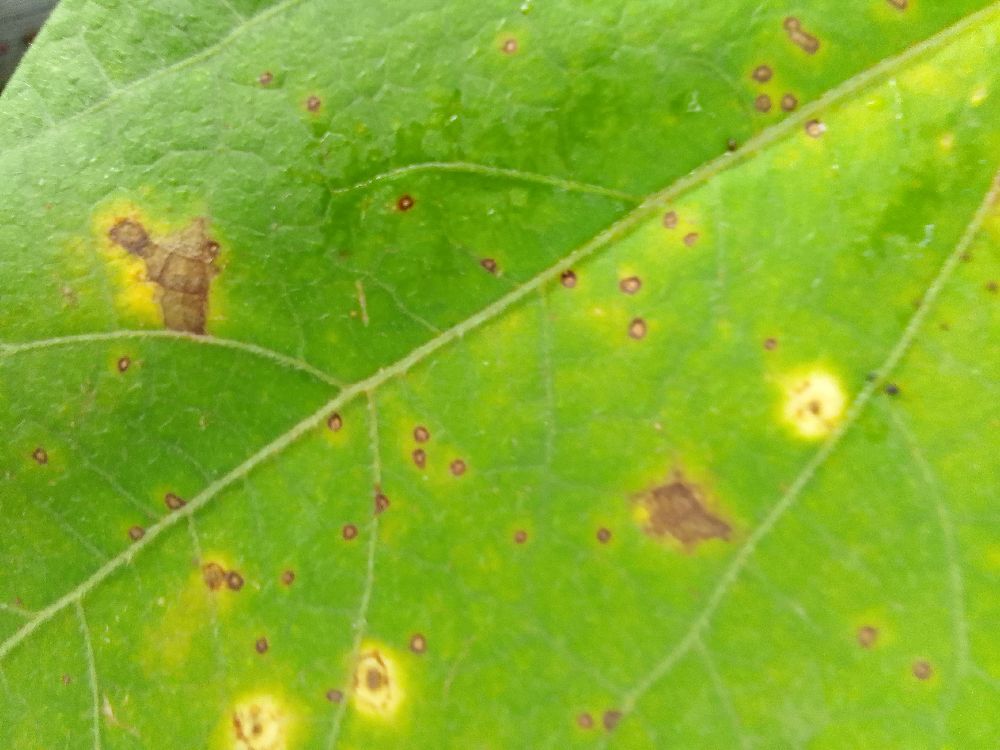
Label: rust